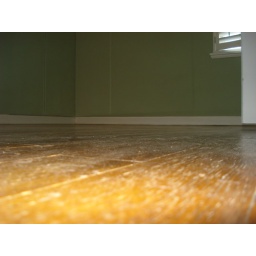
floor in bedroom 2